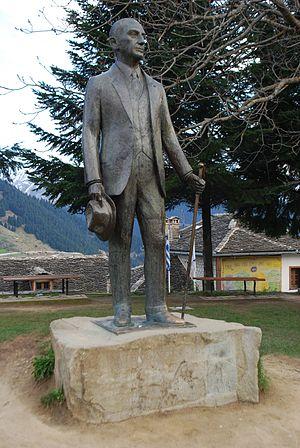
Vue de Metsovo.